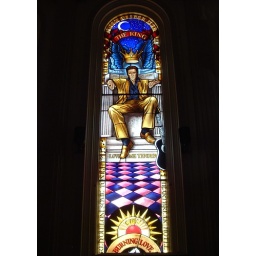
A stained glass window at the Hard Rock in Dallas.